Nelly Mutti

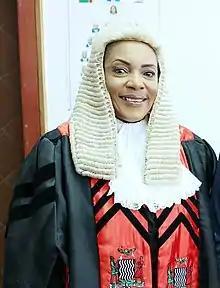
Mutti in 2022

Nelly Butete Kashumba Mutti (born 30 August 1956) is a Zambian lawyer and politician who has been the 7th Speaker of the National Assembly of Zambia since 2021, and is the first woman to hold that role. She was elected vice president of the Inter-Parliamentary Union in 2025.